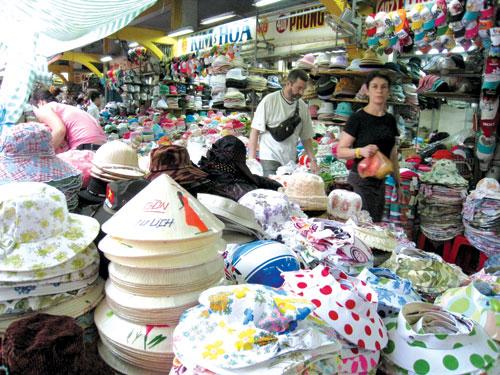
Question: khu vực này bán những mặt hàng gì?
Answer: bán nón mũ các loại